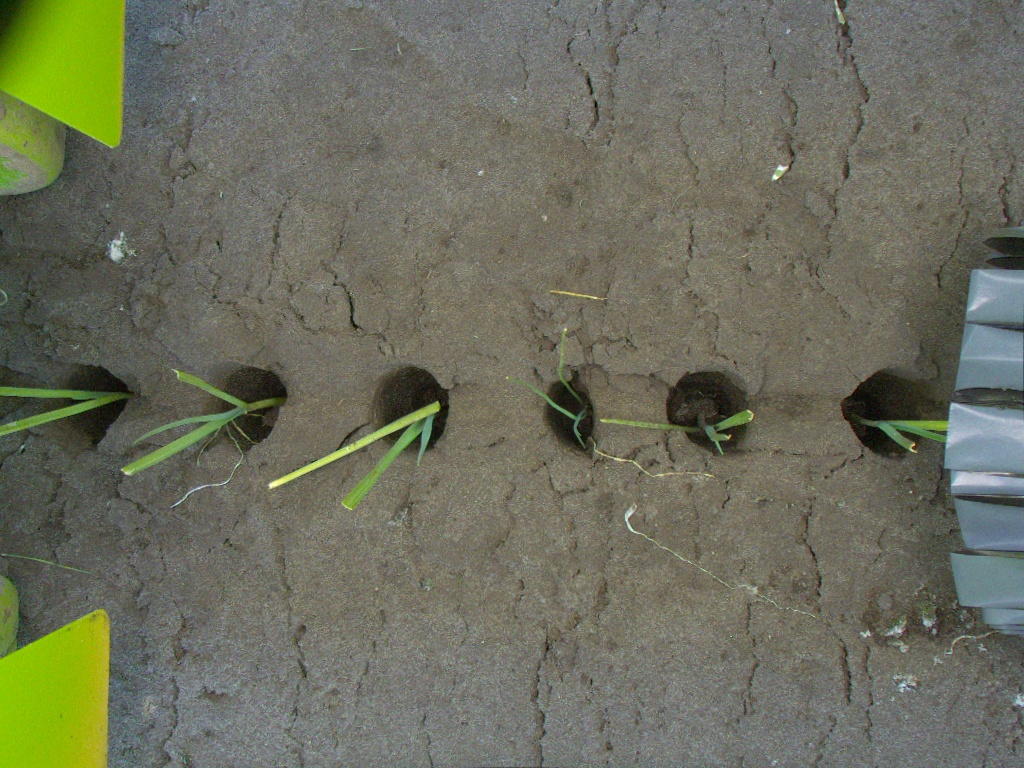
Crop: leek
Objects: stem_leek, stem_leek, stem_leek, stem_leek, stem_leek, stem_leek, leek, leek, leek, leek, leek, leek